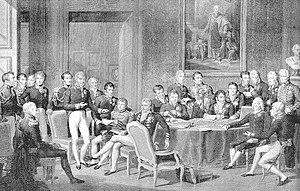
Congrès de Vienne.
Les relations entre l'Autriche et la France sont des relations internationales s'exerçant au sein de l'Union européenne entre deux États membres de l'Union, la République d'Autriche et la République française. Elles sont structurées par deux ambassades, l'ambassade d'Autriche en France à Vienne et l'ambassade de France en Autriche à Paris, ainsi que par des instituts culturels tels que l'Institut français d'Autriche-Vienne.